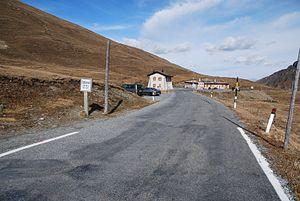
La liste des plus hauts cols routiers des Alpes italiennes est dominée par quatre cols à plus de 2 500 mètres d'altitude et 24 cols à plus de 2 000 mètres d'altitude, dont une partie ont des versants dans deux pays.
Le col de l’Umbrail est le plus haut col routier de Suisse avec 2 501 mètres d’altitude, ce qui en fait le plus haut col routier des Alpes suisses et le 5ᵉ plus haut d'Italie. Frontière entre l'Italie et la Suisse, il relie Bormio, en Italie, à Santa Maria, en Suisse. La route du col est entièrement goudronnée depuis 2015.
La liste des plus hauts cols routiers des Alpes suisses est dominée par un col à plus de 2 500 mètres d'altitude et seize cols à plus de 2 000 mètres d'altitude. En tête se trouve le plus haut col routier des Alpes suisses, le col de l'Umbrail, à 2 503 mètres d’altitude. Pour sa part, le col de la Bernina à 2 328 mètres d'altitude est le plus haut col de Suisse et des Alpes à rester ouvert toute l'année. Une partie des cols sont aussi des cols ferroviaires, pour beaucoup situés sur les lignes touristiques Glacier Express et Bernina Express. Sur les 13 premiers cols de la liste, quatre sont des cols frontières entre la Suisse et l'Italie.